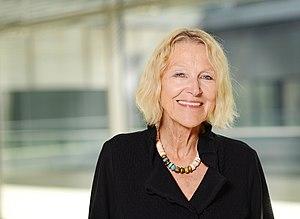
Membre du Bundestag allemand ALLIANCE 90 / LES VERTS Présidente de la commission de l’environnement, de la protection de la nature, de la construction et de la sûreté nucléaire